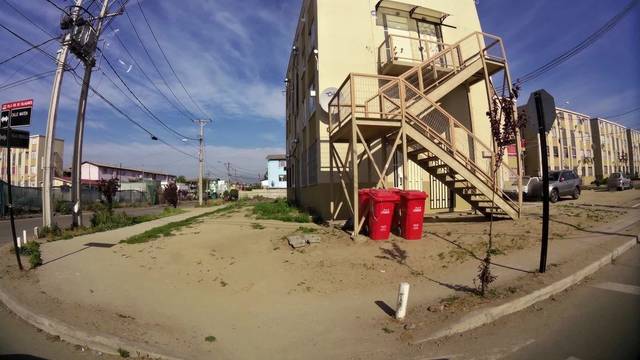
Region: Chile
Coordinates: -33.678, -70.944